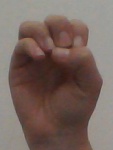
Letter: ha